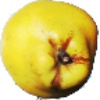
Label: Quince 1